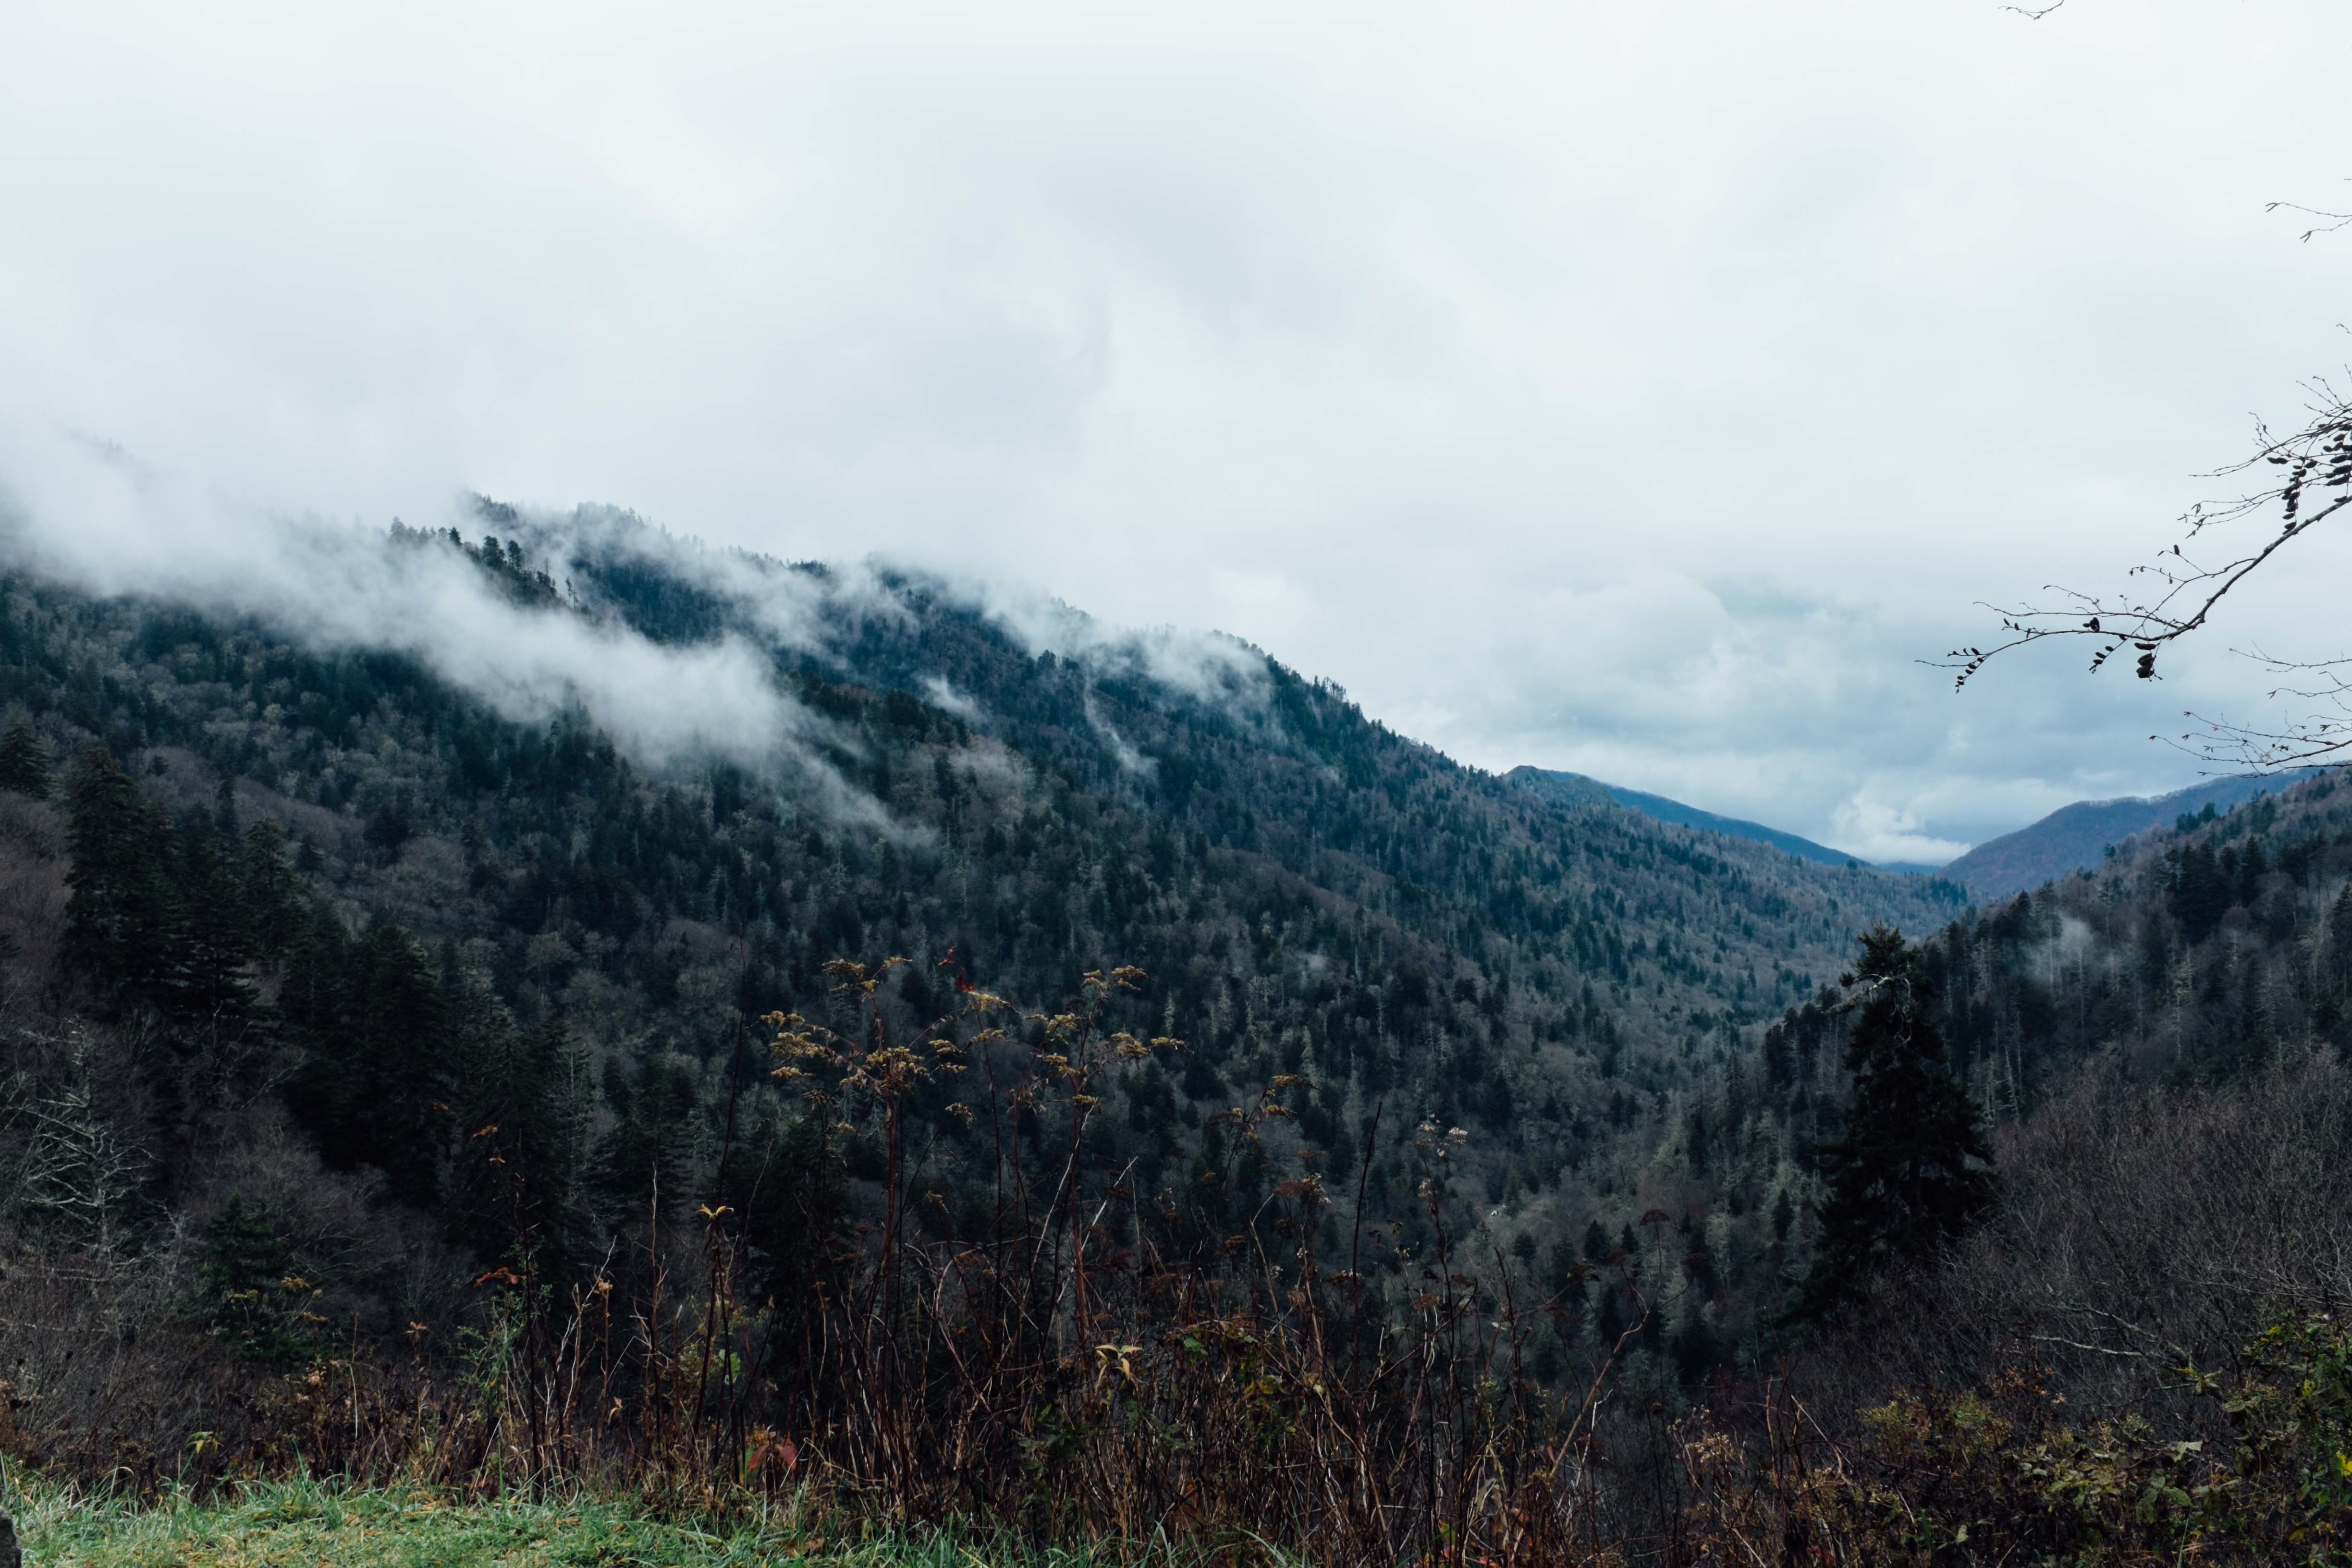
landscape, tree, nature, forest, wilderness, mountain, snow, cloud, meadow, hill, valley, mountain range, scenery, weather, ridge, summit, mountain landscape, plateau, fell, landform, mountains landscape, geographical feature, atmospheric phenomenon, mountainous landforms